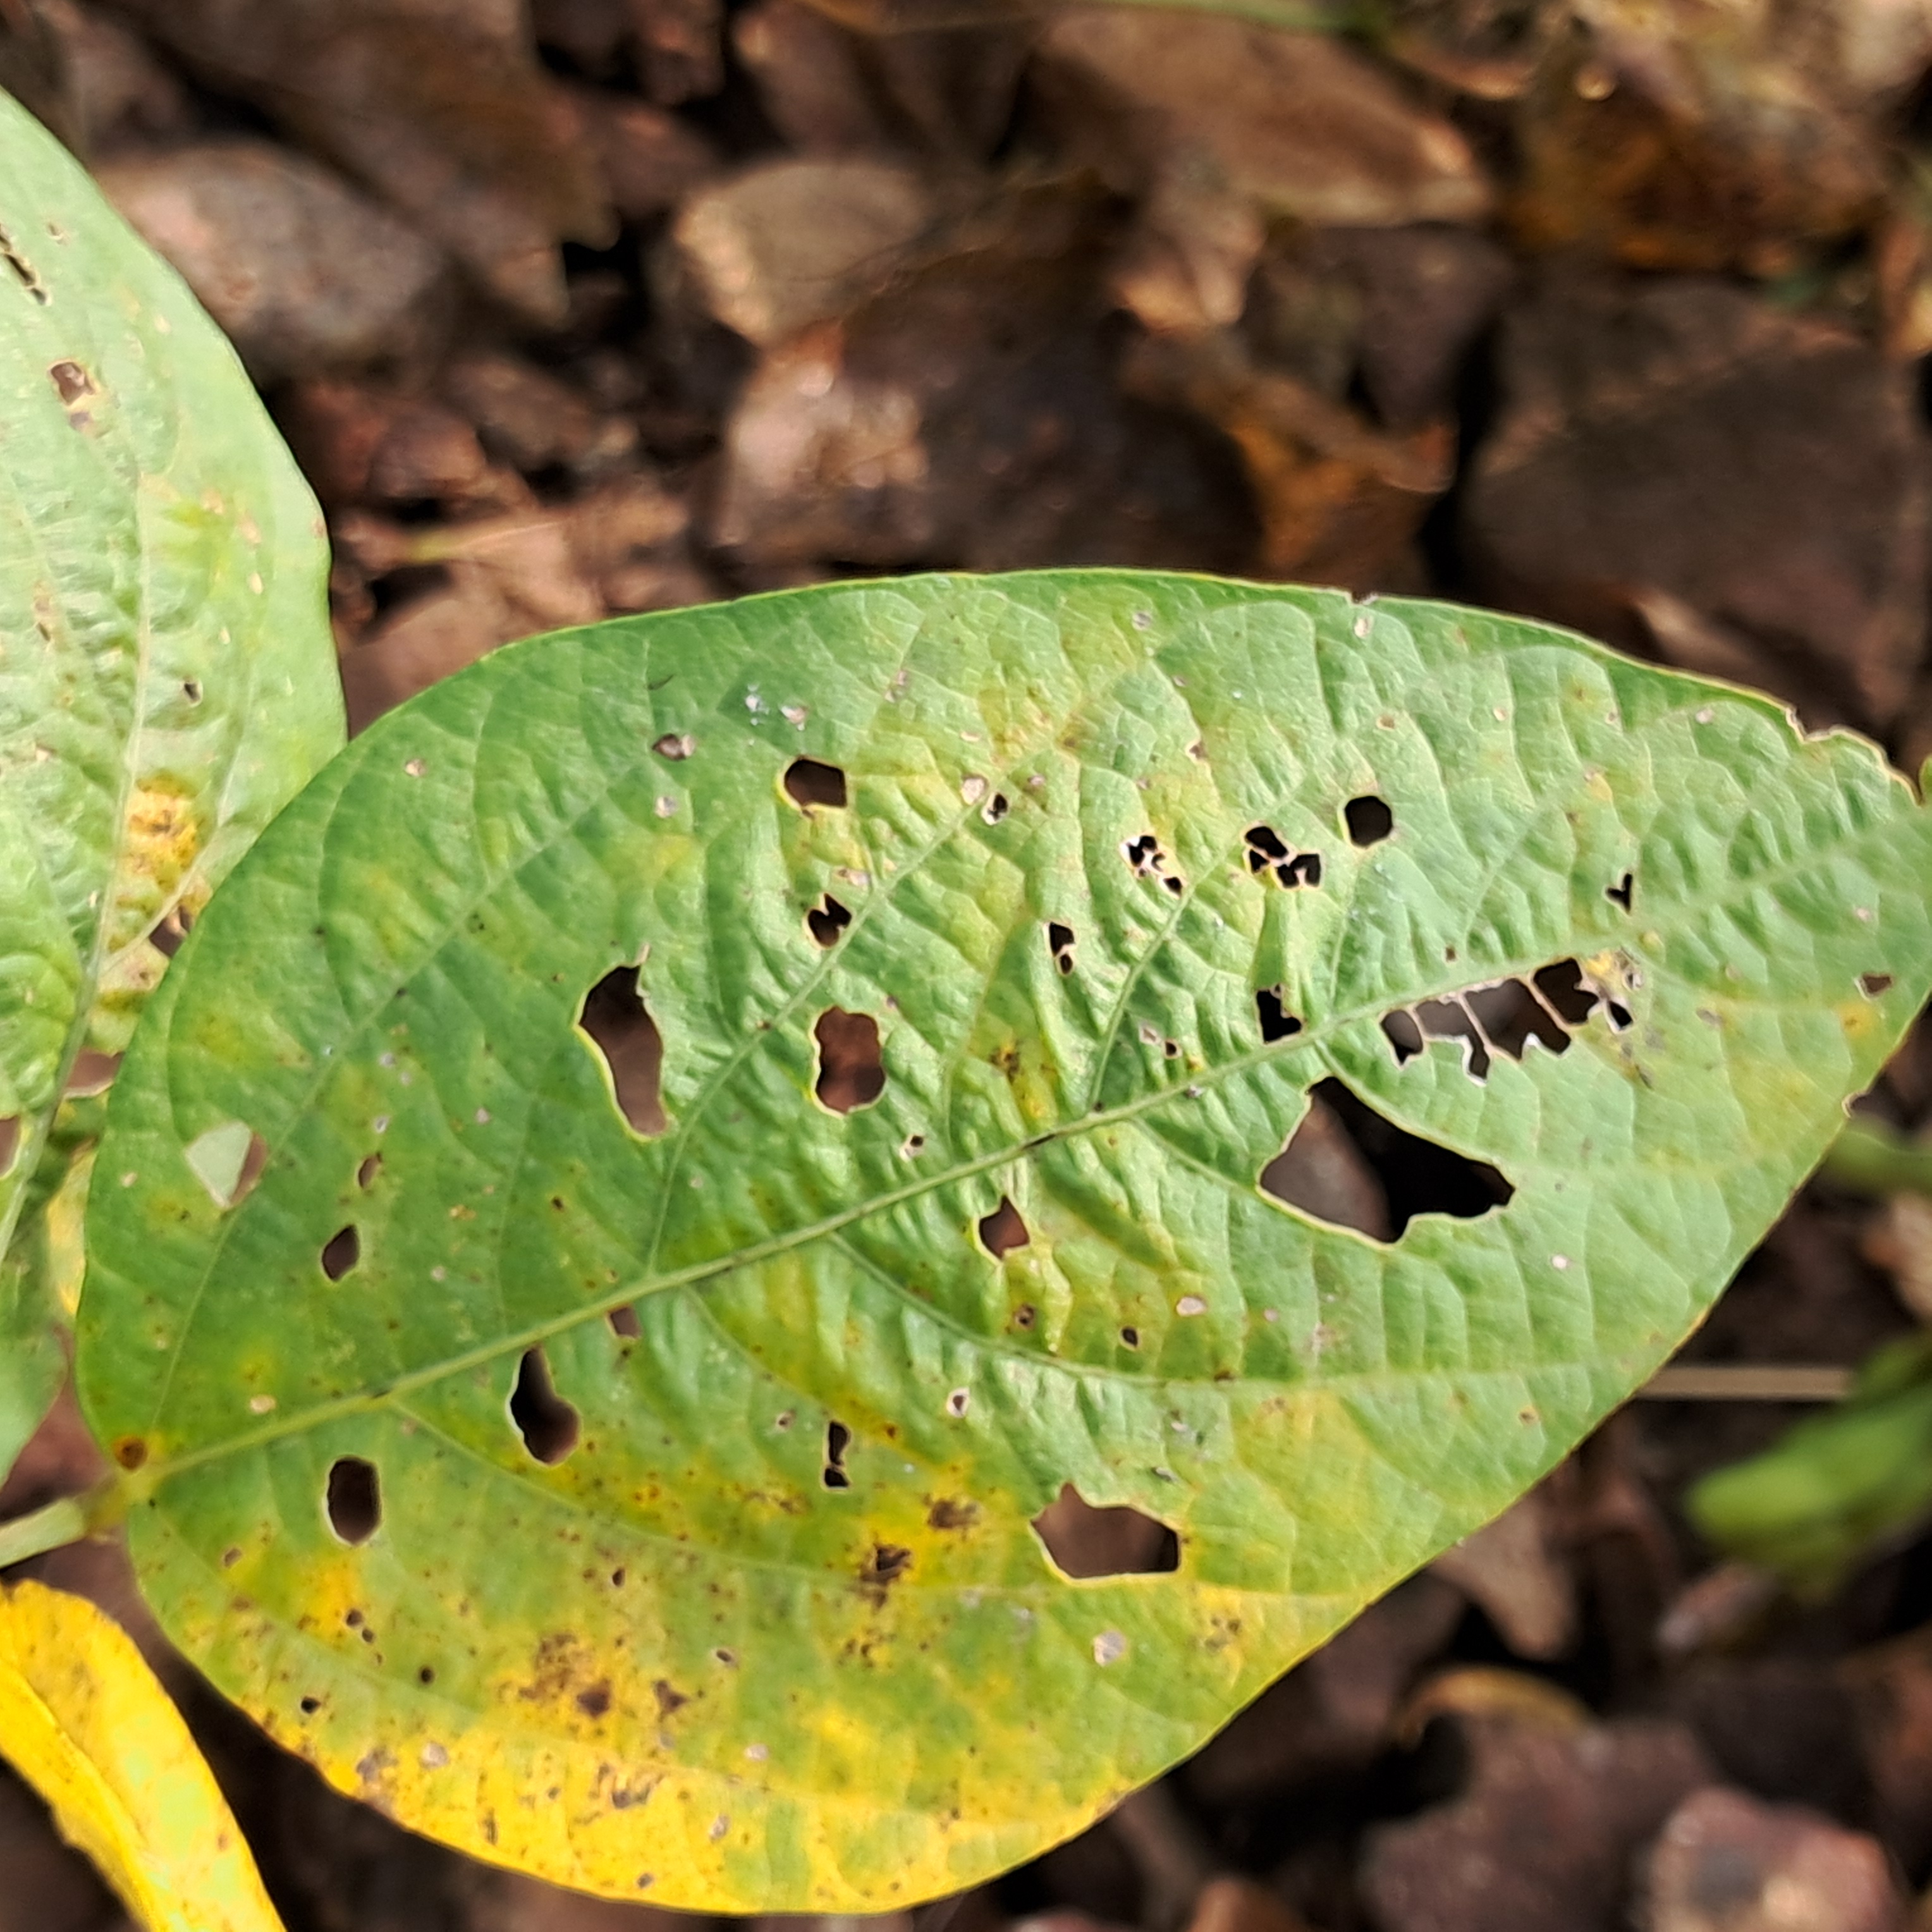
Label: Caterpillar_Semilooper_Pest